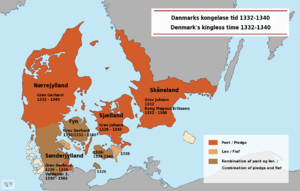
Gerhard 3. af Holsten
I den kongeløse tid herskede grev Gerhard over Danmark vest for Storebælt.
Den kongeløse tid i Danmark; kilde: Sønderjyllands historie, bind 1, Aabenraa 2008
Gerhard 3. af Holsten blev i Danmark kaldt grev Gert eller den kullede greve, i Holsten Gerhard den Store. Han regerede fra 1312 i Holsten sammen med fætteren Johan 3. Da kong Christoffer 2. brød sin håndfæstning og udskrev store skatter, søgte danske stormænd hjælp hos grev Gerhard til at fordrive ham. Han fordrev i 1326 Christoffer 2. og blev rigsforstander for Valdemar 3., hertug af Slesvig og efterhånden Danmarks største pantherre. Gerhard fik i 1329 Fyn i pant og i 1332 Jylland efter at have besejret Christoffer 2. Under et jysk oprør blev han 1340 dræbt i Randers af Niels Ebbesen.